Mercosur Waterways diplomatic crisis

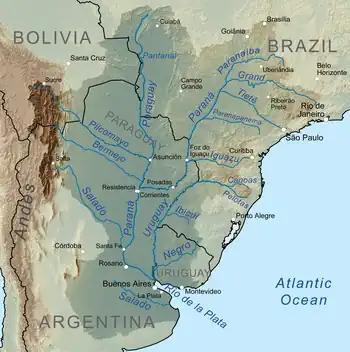
Map of the Río de la Plata Basin in South America, with major cities and rivers marked

The Mercosur Waterways diplomatic crisis was a regional diplomatic conflict over the free navigability of the rivers in the Río de la Plata Basin, between the government of Argentina and the rest of the countries of the main waterway of Mercosur, among which are Paraguay, Bolivia, Uruguay and Brazil. Mercosur asked that the toll of the Argentine sector of the waterway be lifted unilaterally due to the potential damage to the development, trade and economic integration of the region.